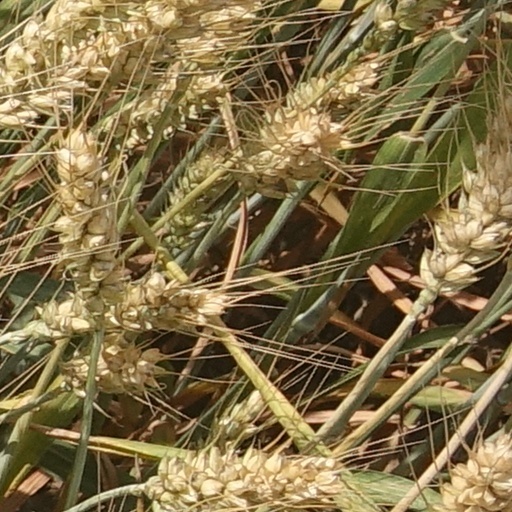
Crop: wheat